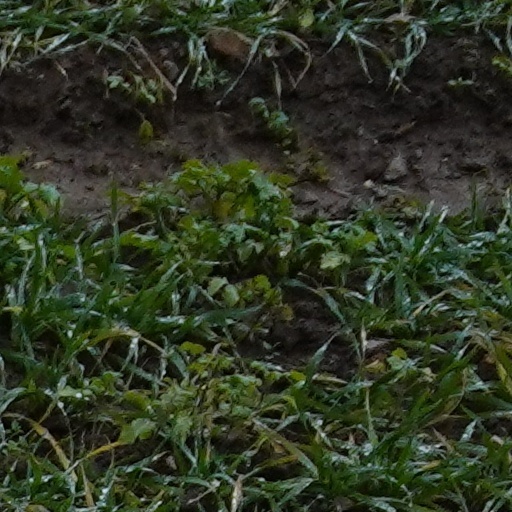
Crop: wheat